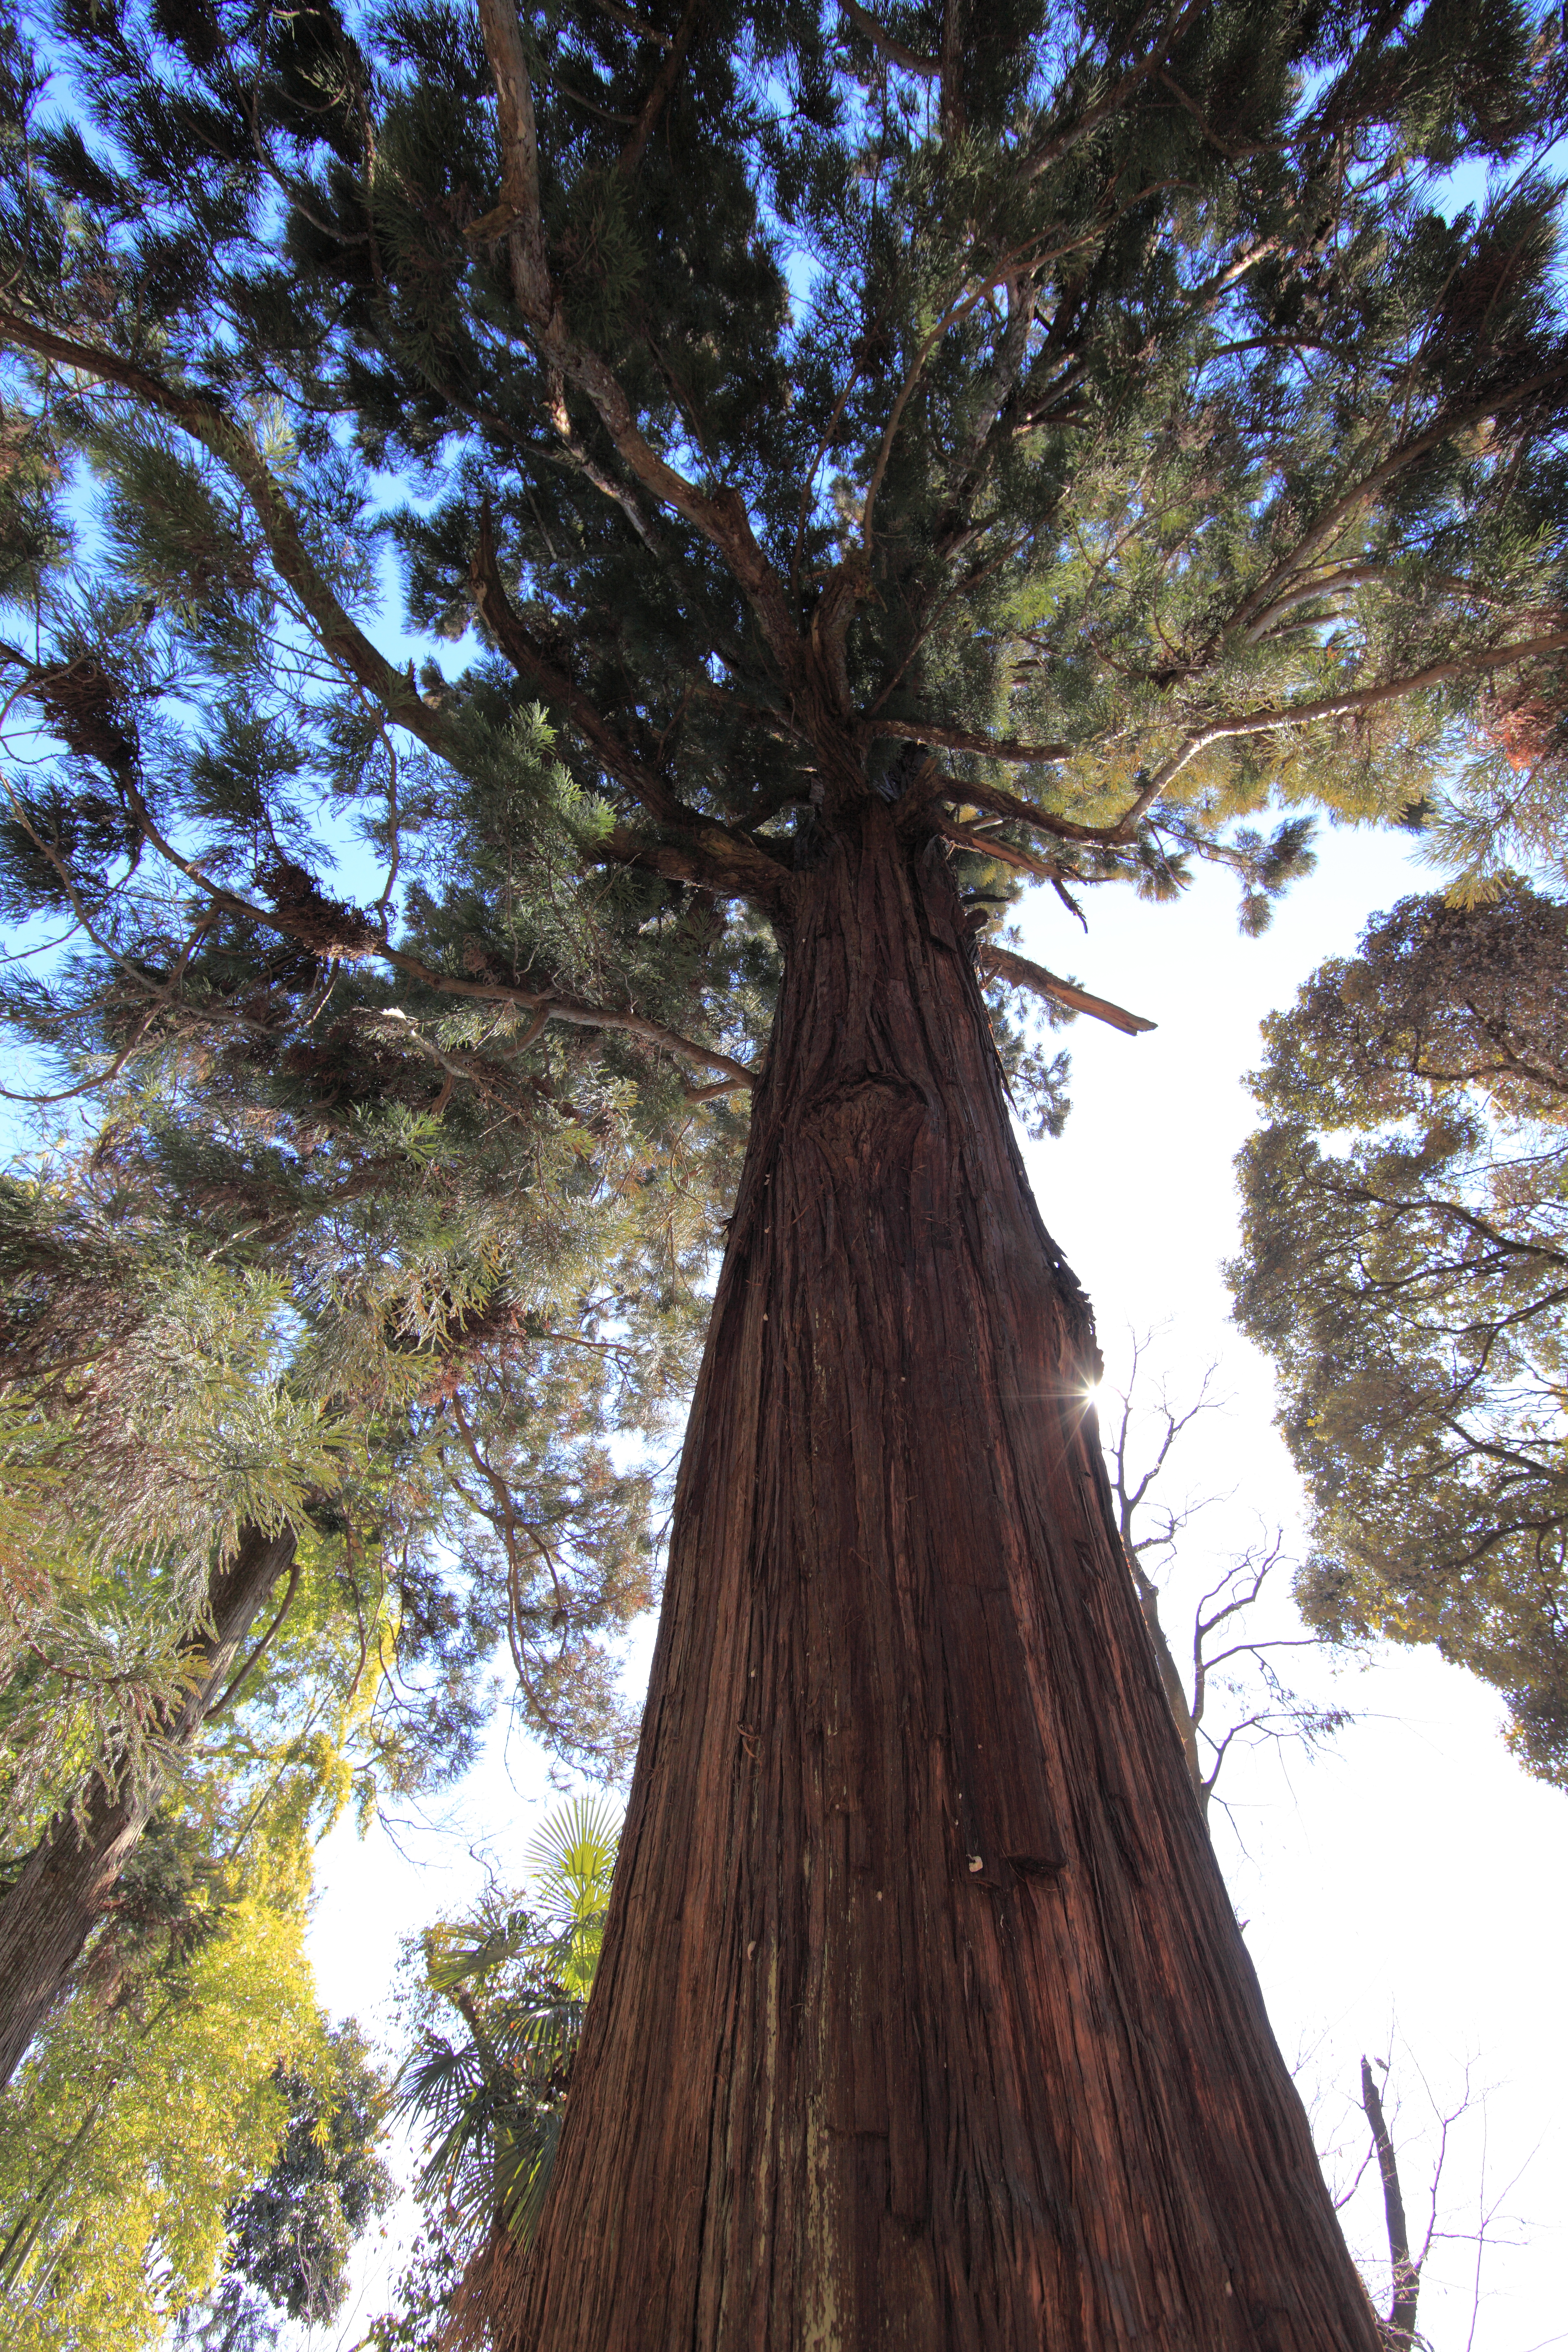
tree, nature, forest, rock, wilderness, branch, snow, winter, plant, wood, leaf, trunk, stream, reflection, high, autumn, season, temple, 5d, hires, woodland, habitat, japonica, markii, hi, res, resolution, ibaraki, sakuragawa, tomiyakannon, oyamaji, japanesecedar, cedar, sugi, cryptomeriajaponica, cryptomeria, natural environment, woody plant